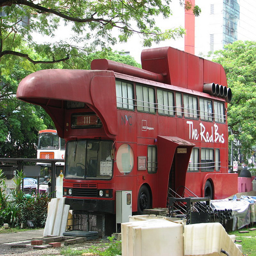
A double decker bus sitting on top of blocks.
A structure modeled after a red double-deck bus.
an image of a tour bus picking up passengers
A double decker bus sitting elevated in the front near a fence.
The old bus is being store in the field by the building.